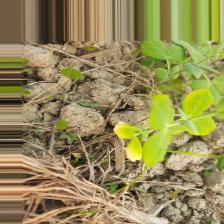
Label: Ascochyta blight